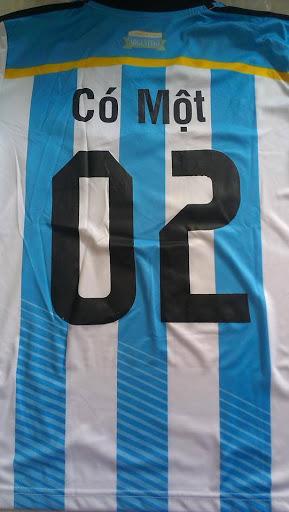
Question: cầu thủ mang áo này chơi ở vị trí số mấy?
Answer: số 2